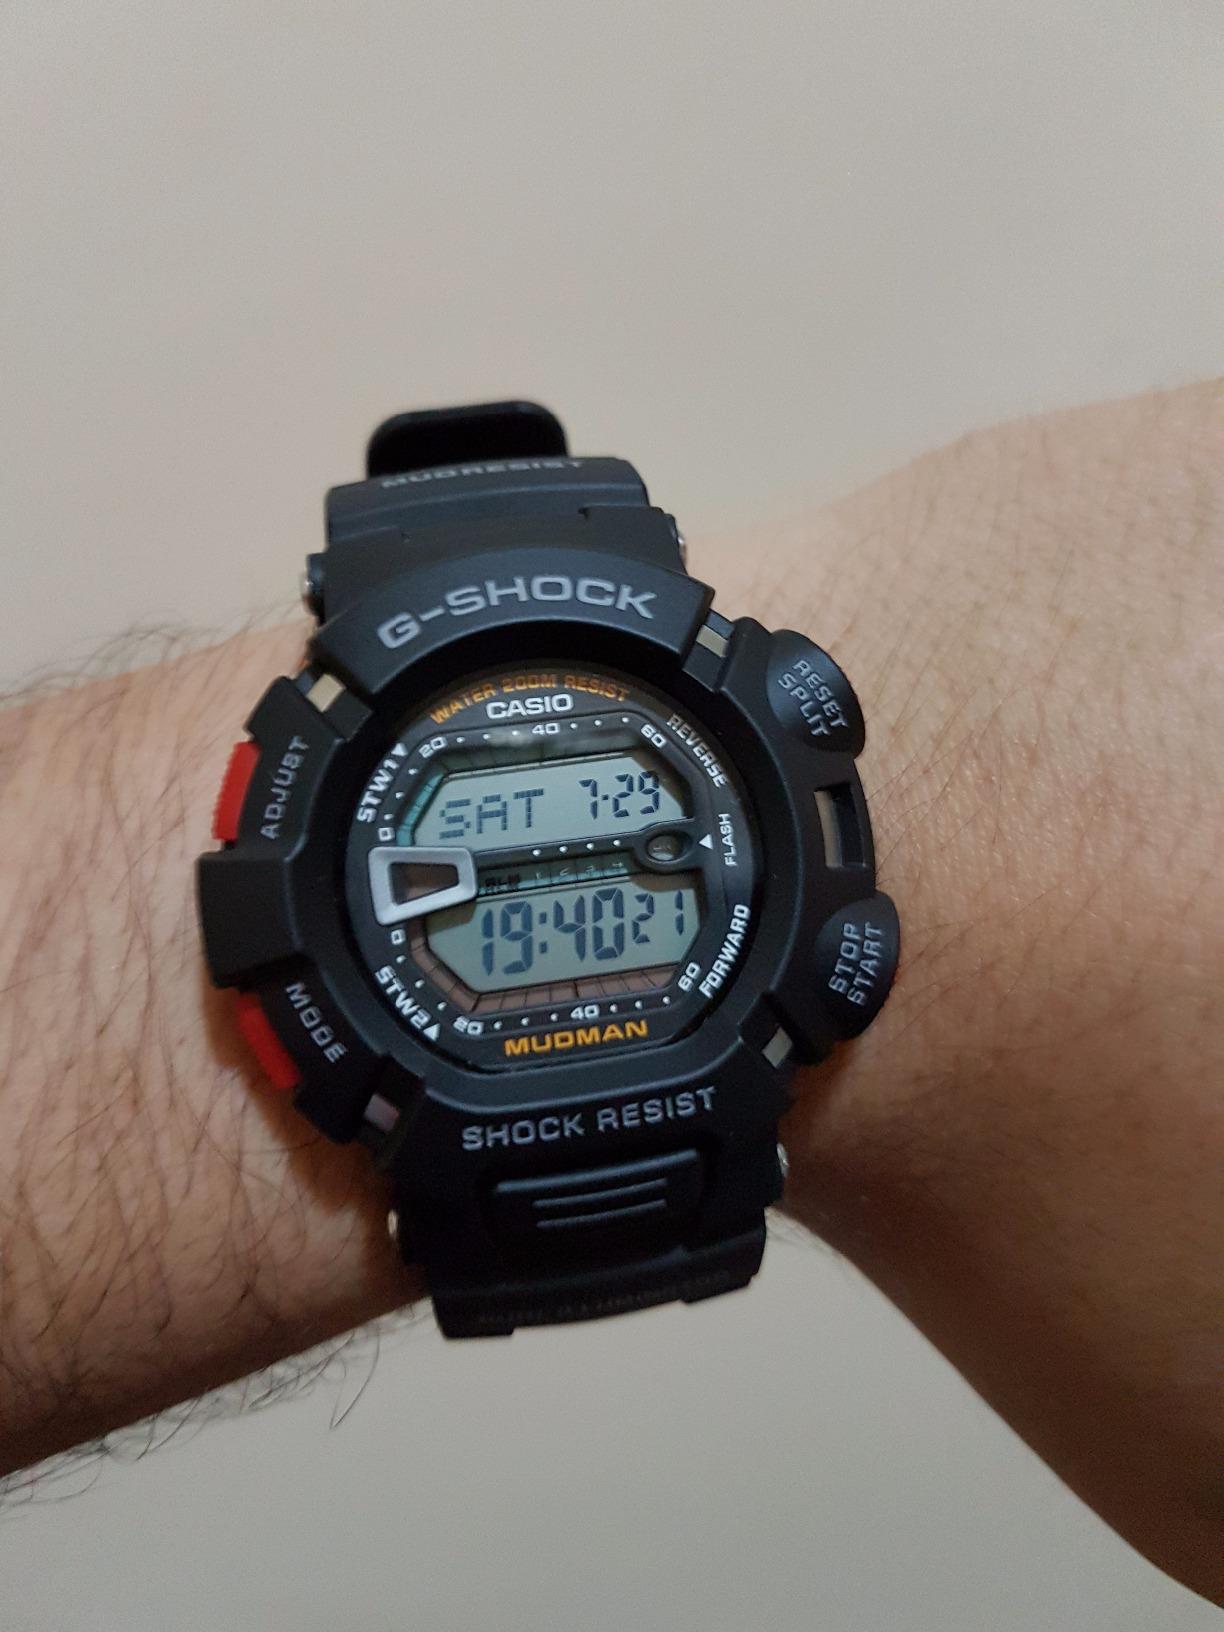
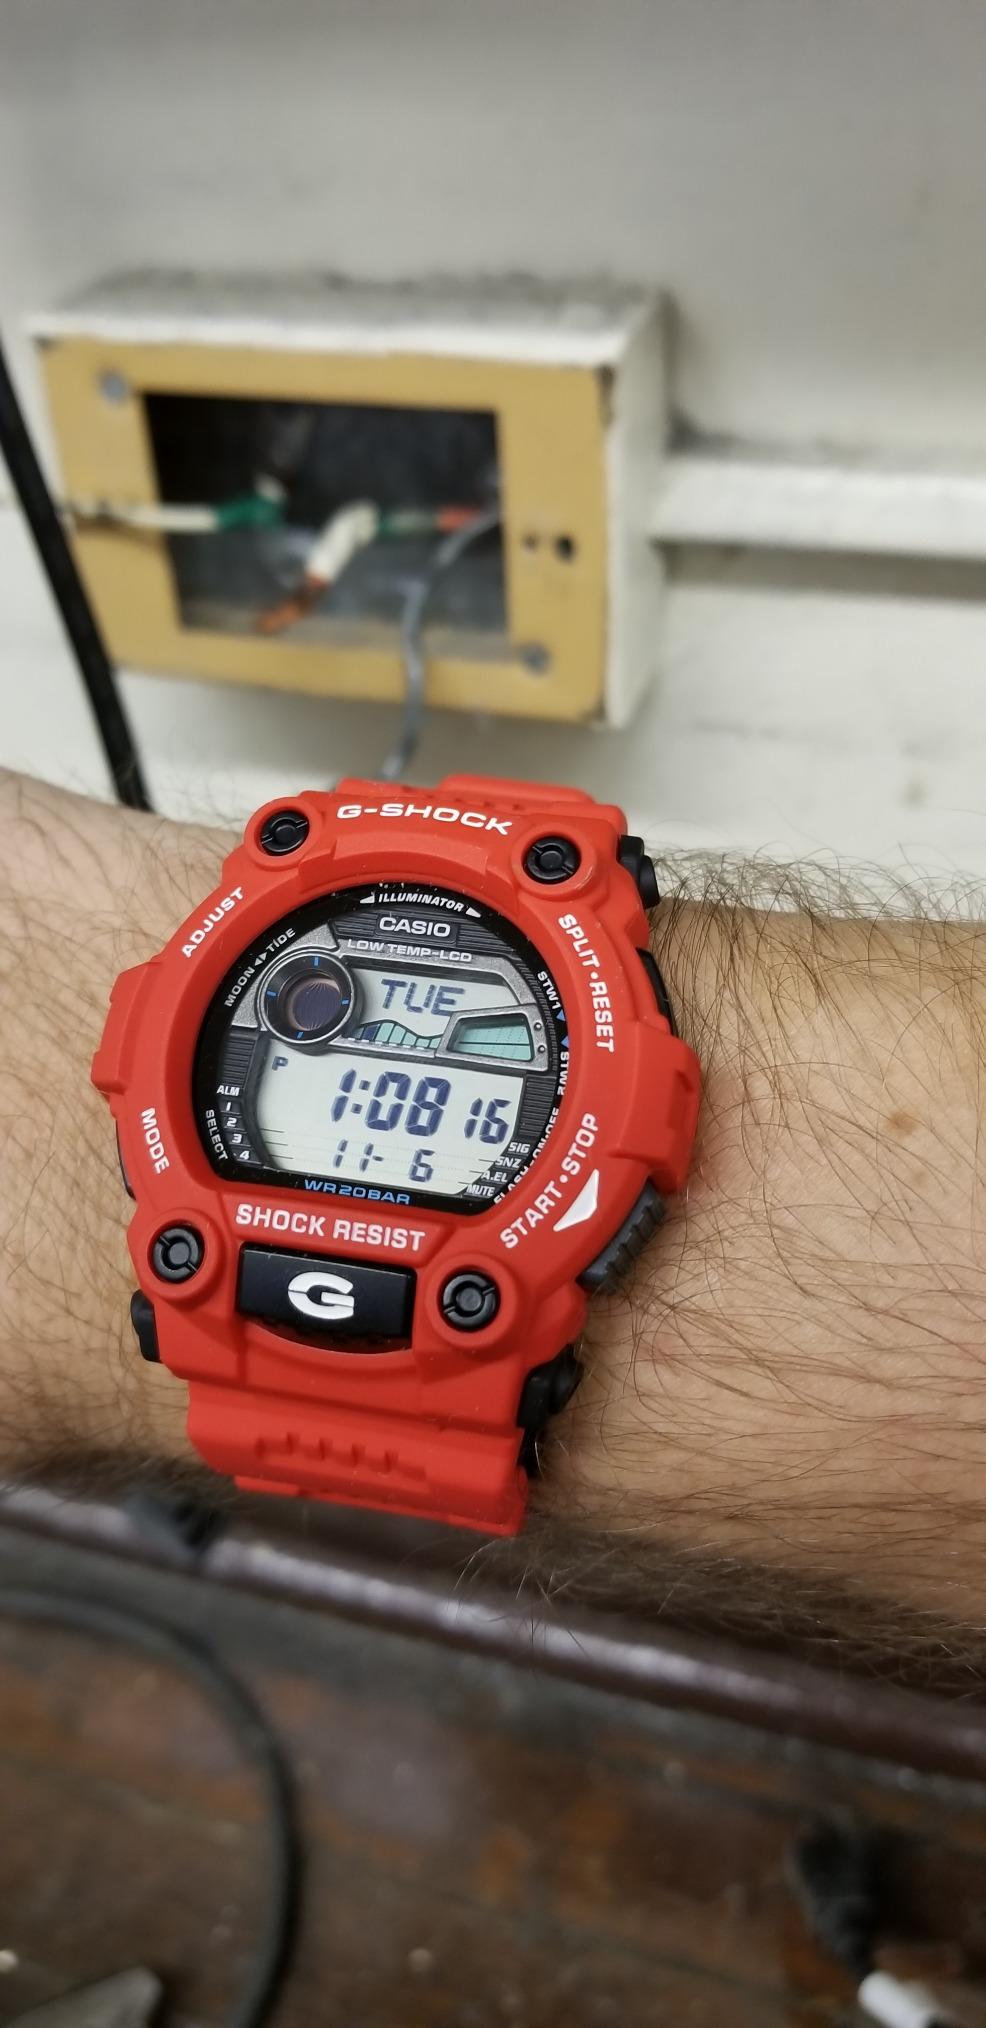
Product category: accessories_watch
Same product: no